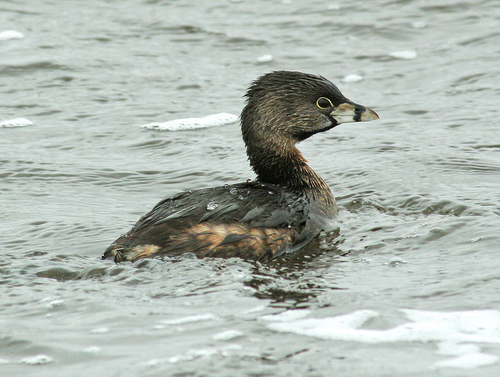
this bird has white eye-rings, a stripe on it's bill and dark plumeage.
medium sized bird with a rounded beak with a stripe of black on it.
the bird has a yellow eyering, and black crown as well as black coverts.
a larger size bird with curved neck a long thick beak
this bird has a speckled belly and breast with a short pointy bill.
this particular bird has a white bill with a black stripe on it
this bird has wings that are black and has a short bill
this particular bird has a belly that is black and brown
this small bird has a black crown and back and has wings which are black with brown flecks.
this bird is black with brown and has a long, pointy beak.
Species: Pied Billed Grebe